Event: Nepal Earthquake
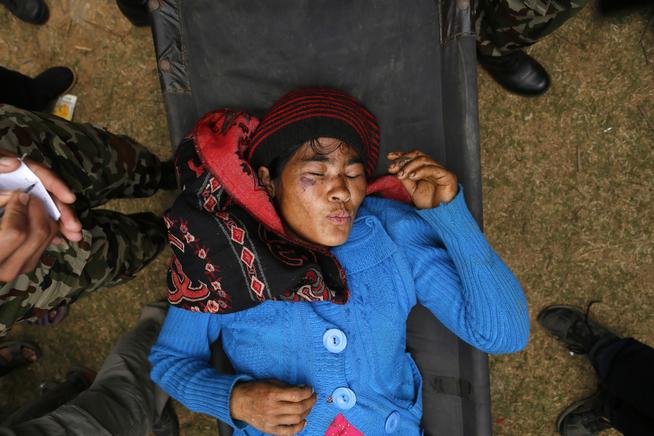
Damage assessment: no_damage